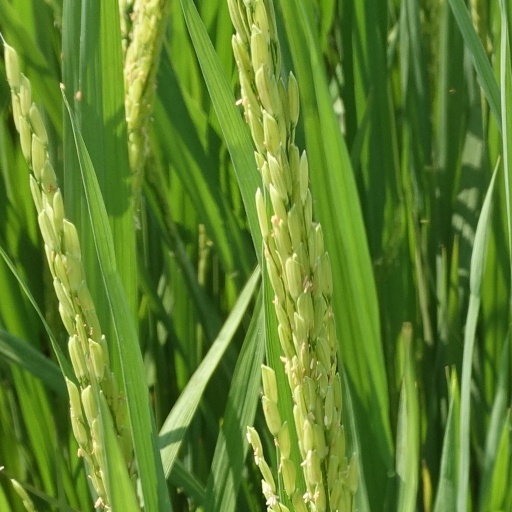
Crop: rice